Special Service Group

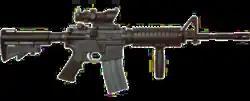

Since its establishment in 1956, the Army Special Service Group have been regularly interacted and trained together with the United States Army Special Forces–though the Pakistan Army's infantry branch had first participated in "Exercise Vulcan" and "Exercise Handicap" in 1954. Besides training and the interaction with the United States Army, Pakistan Army Special Service Group have held joint special warfare training exercises with the Special Air Service (SAS) of the British Army, Special Forces Command of the Turkish Land Forces, Special Operation Forces of the Royal Jordanian Army, the Special Operation Forces of the Chinese People's Liberation Army Ground Forces, and the Spetsnaz of the Russian Ground Forces.